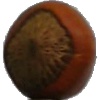
Label: Nut Forest 1